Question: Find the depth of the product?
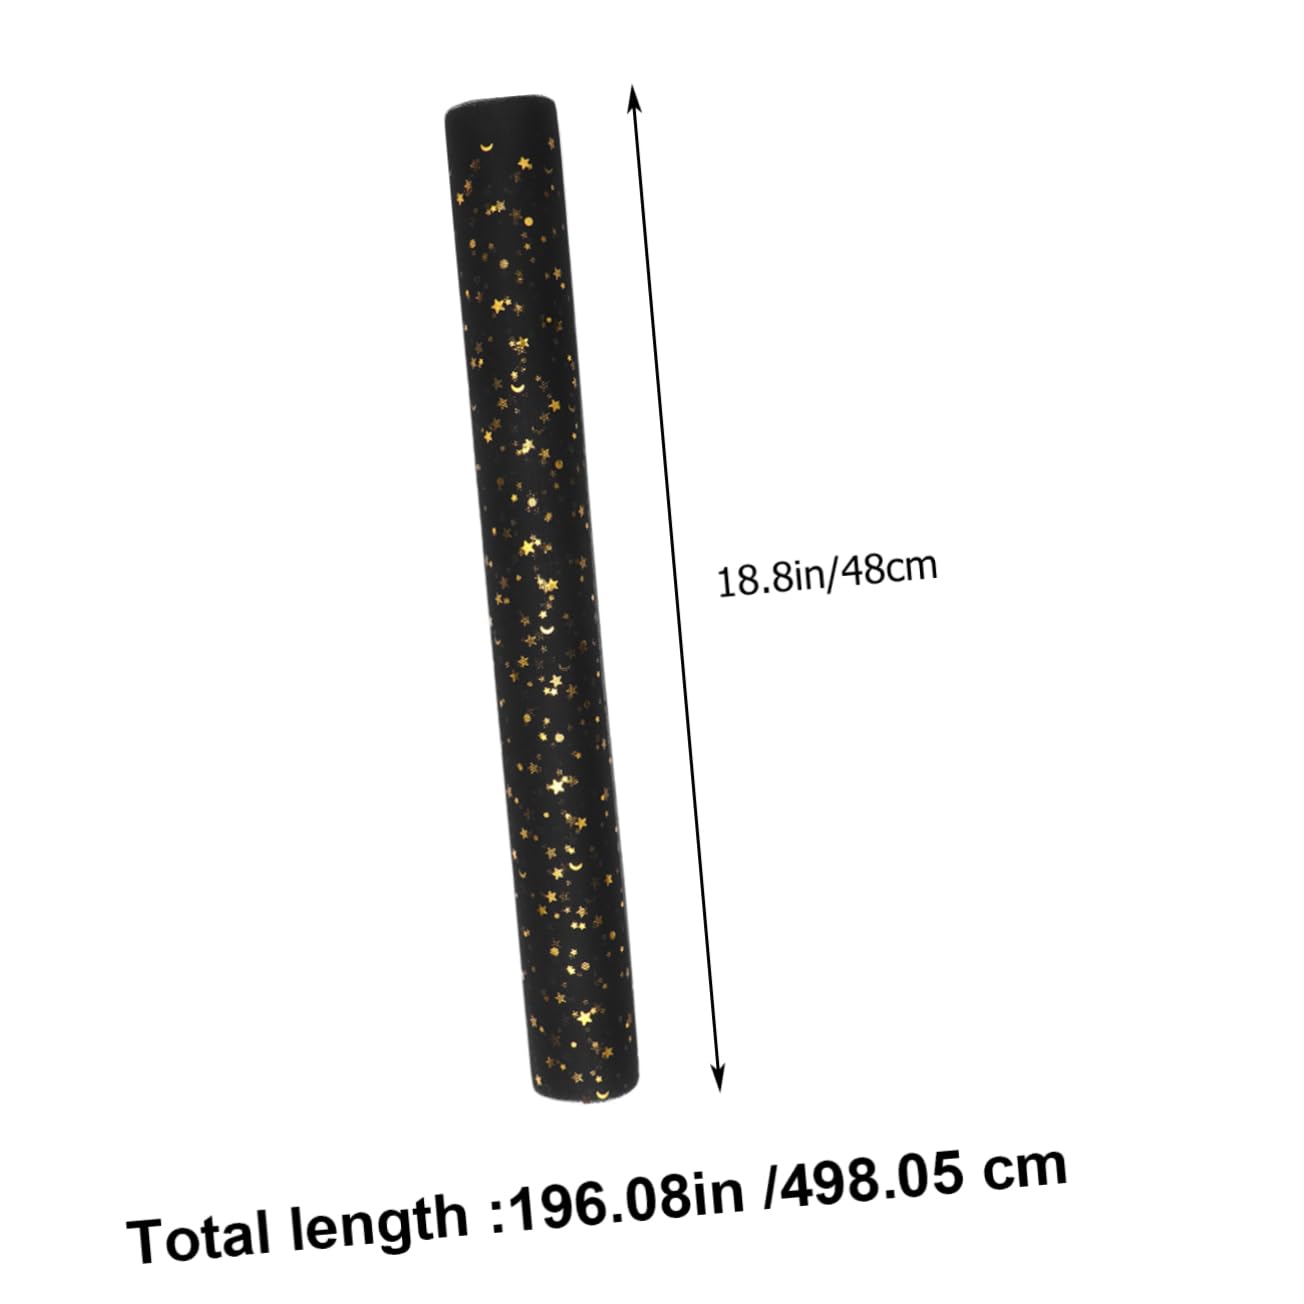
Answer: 48.0 centimetre